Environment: real
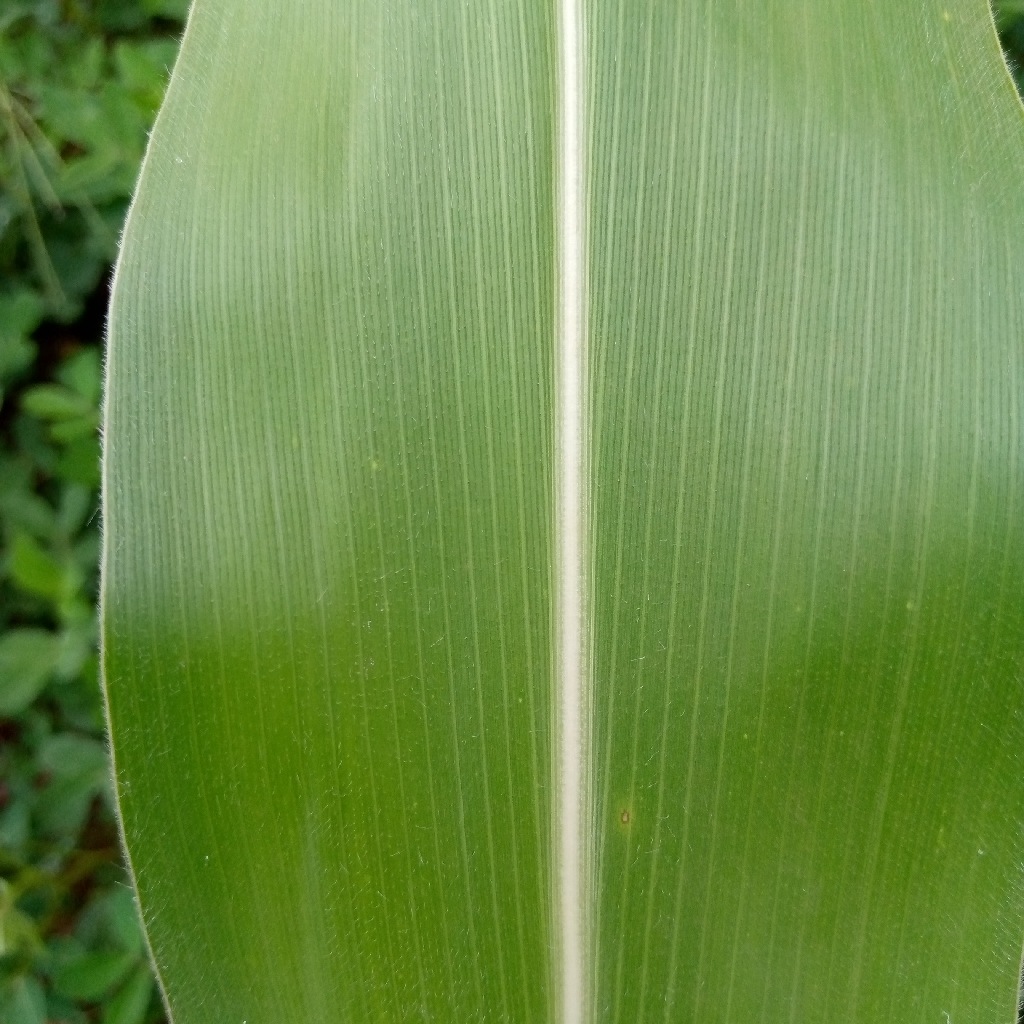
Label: healthy